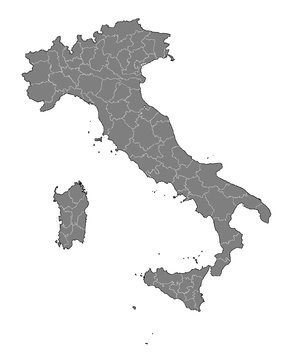
Italiens provinser
De italienske provinser
Provinserne er Italiens vigtigste forvaltningsniveau mellem regionen og kommunen. Alle landets regioner, undtagen den lille Valle d'Aosta, er underinddelt i provinser. I alt er landet delt ind i 110 provinser.